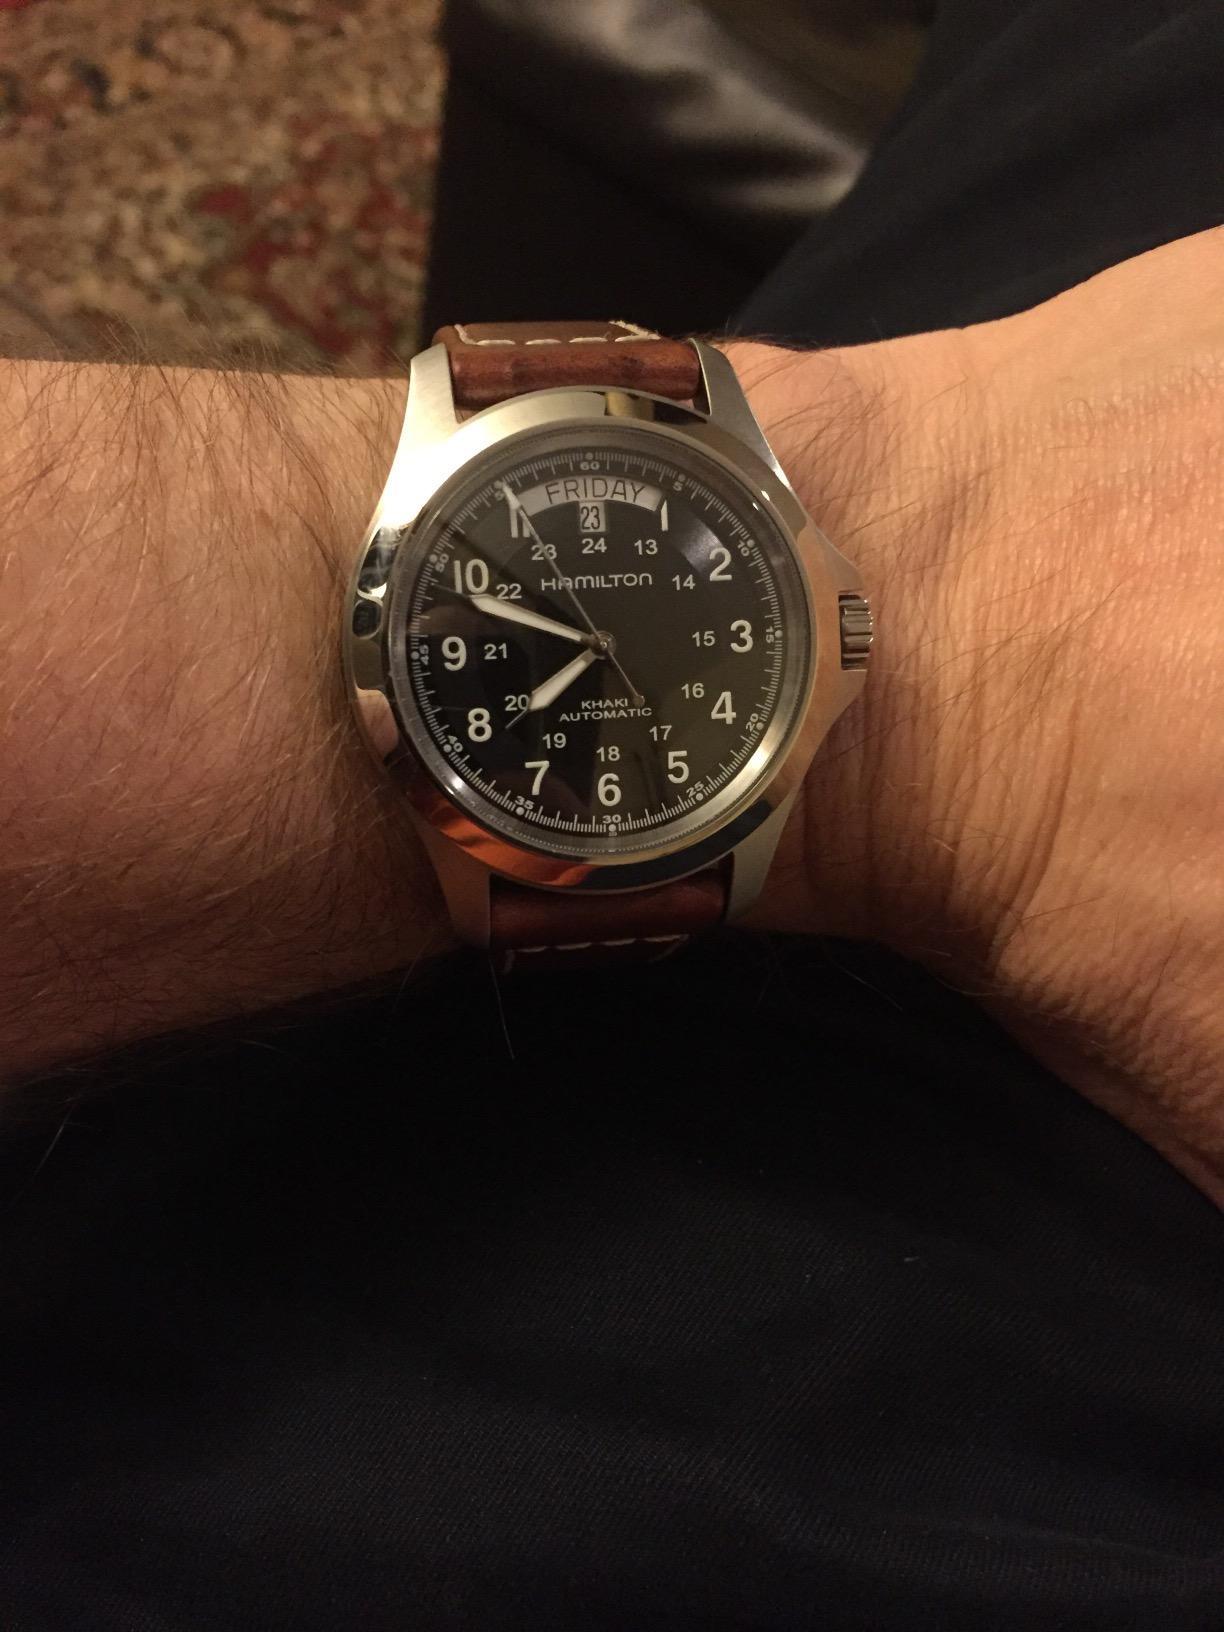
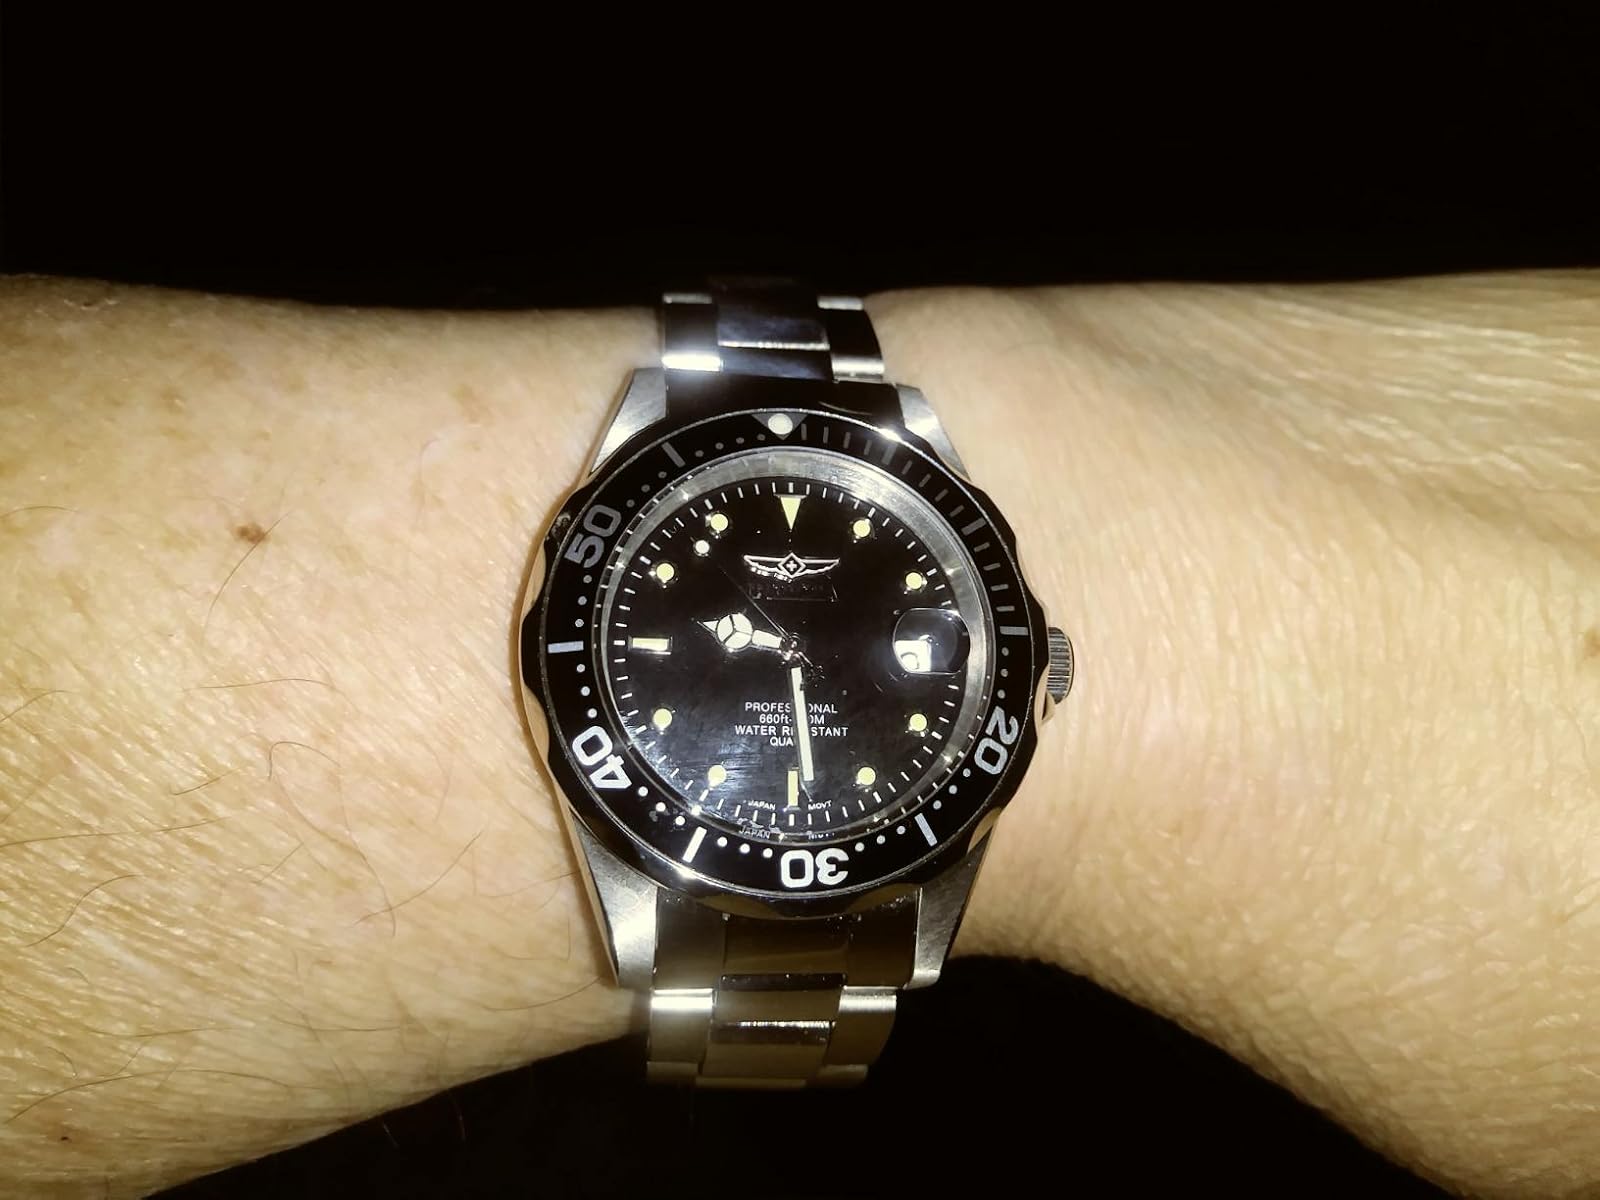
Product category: accessories_watch
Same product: no